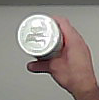
Product: pringles_paprika